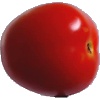
Label: Tomato 4